Luke 21

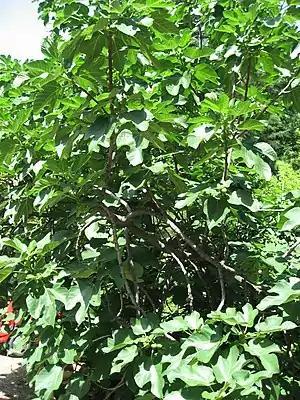
A fig tree

This parable about the Kingdom of God is also found in Matthew and Mark . The parable involves a fig tree, as does the equally brief parable of the barren fig tree, with which it should not be confused. Luke presents this parable as eschatological in nature: like the leaves of the fig tree, the signs spoken of in the Olivet Discourse of Luke 21:5–28 indicate the coming of the Kingdom of God.